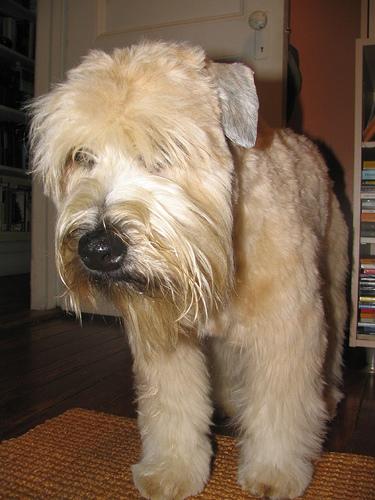
Breed: wheaten terrier